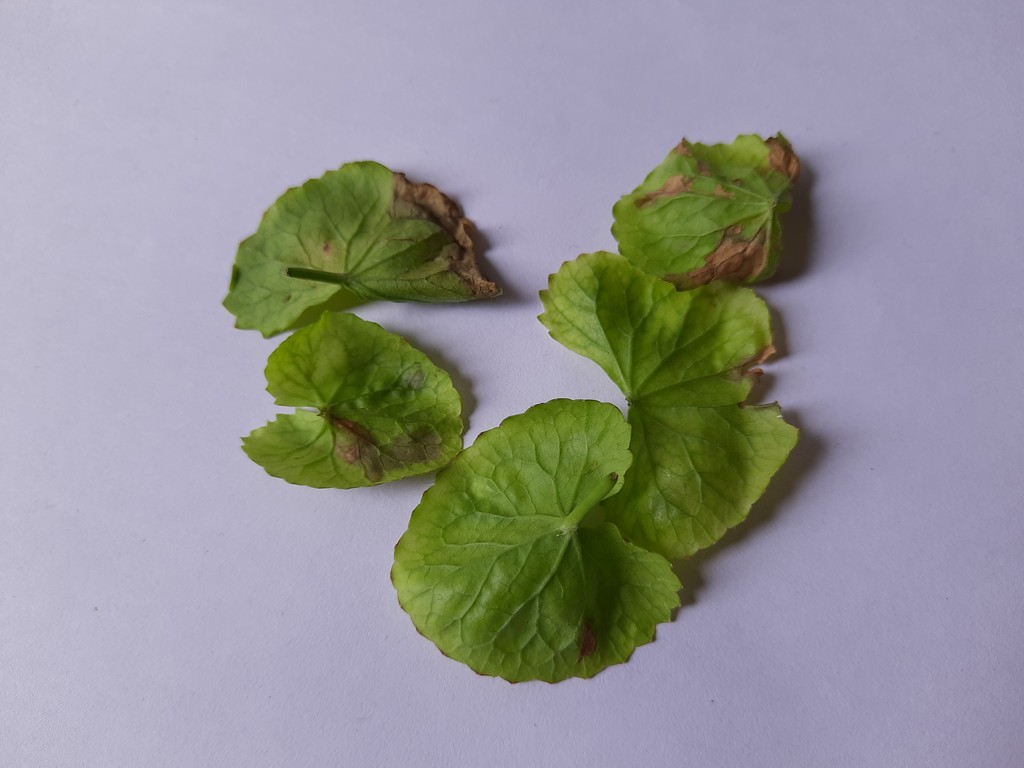
Label: Unhealthy